Adelaide de Morais Barros

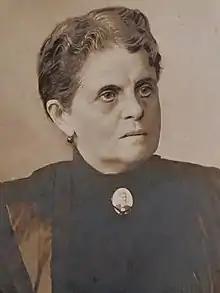

Adelaide de Morais Barros (17 September 18488 November 1911) was the wife of Prudente de Morais, the third president of Brazil and the country's first civilian president. She was the "first lady" of the country between 1894 and 1898.